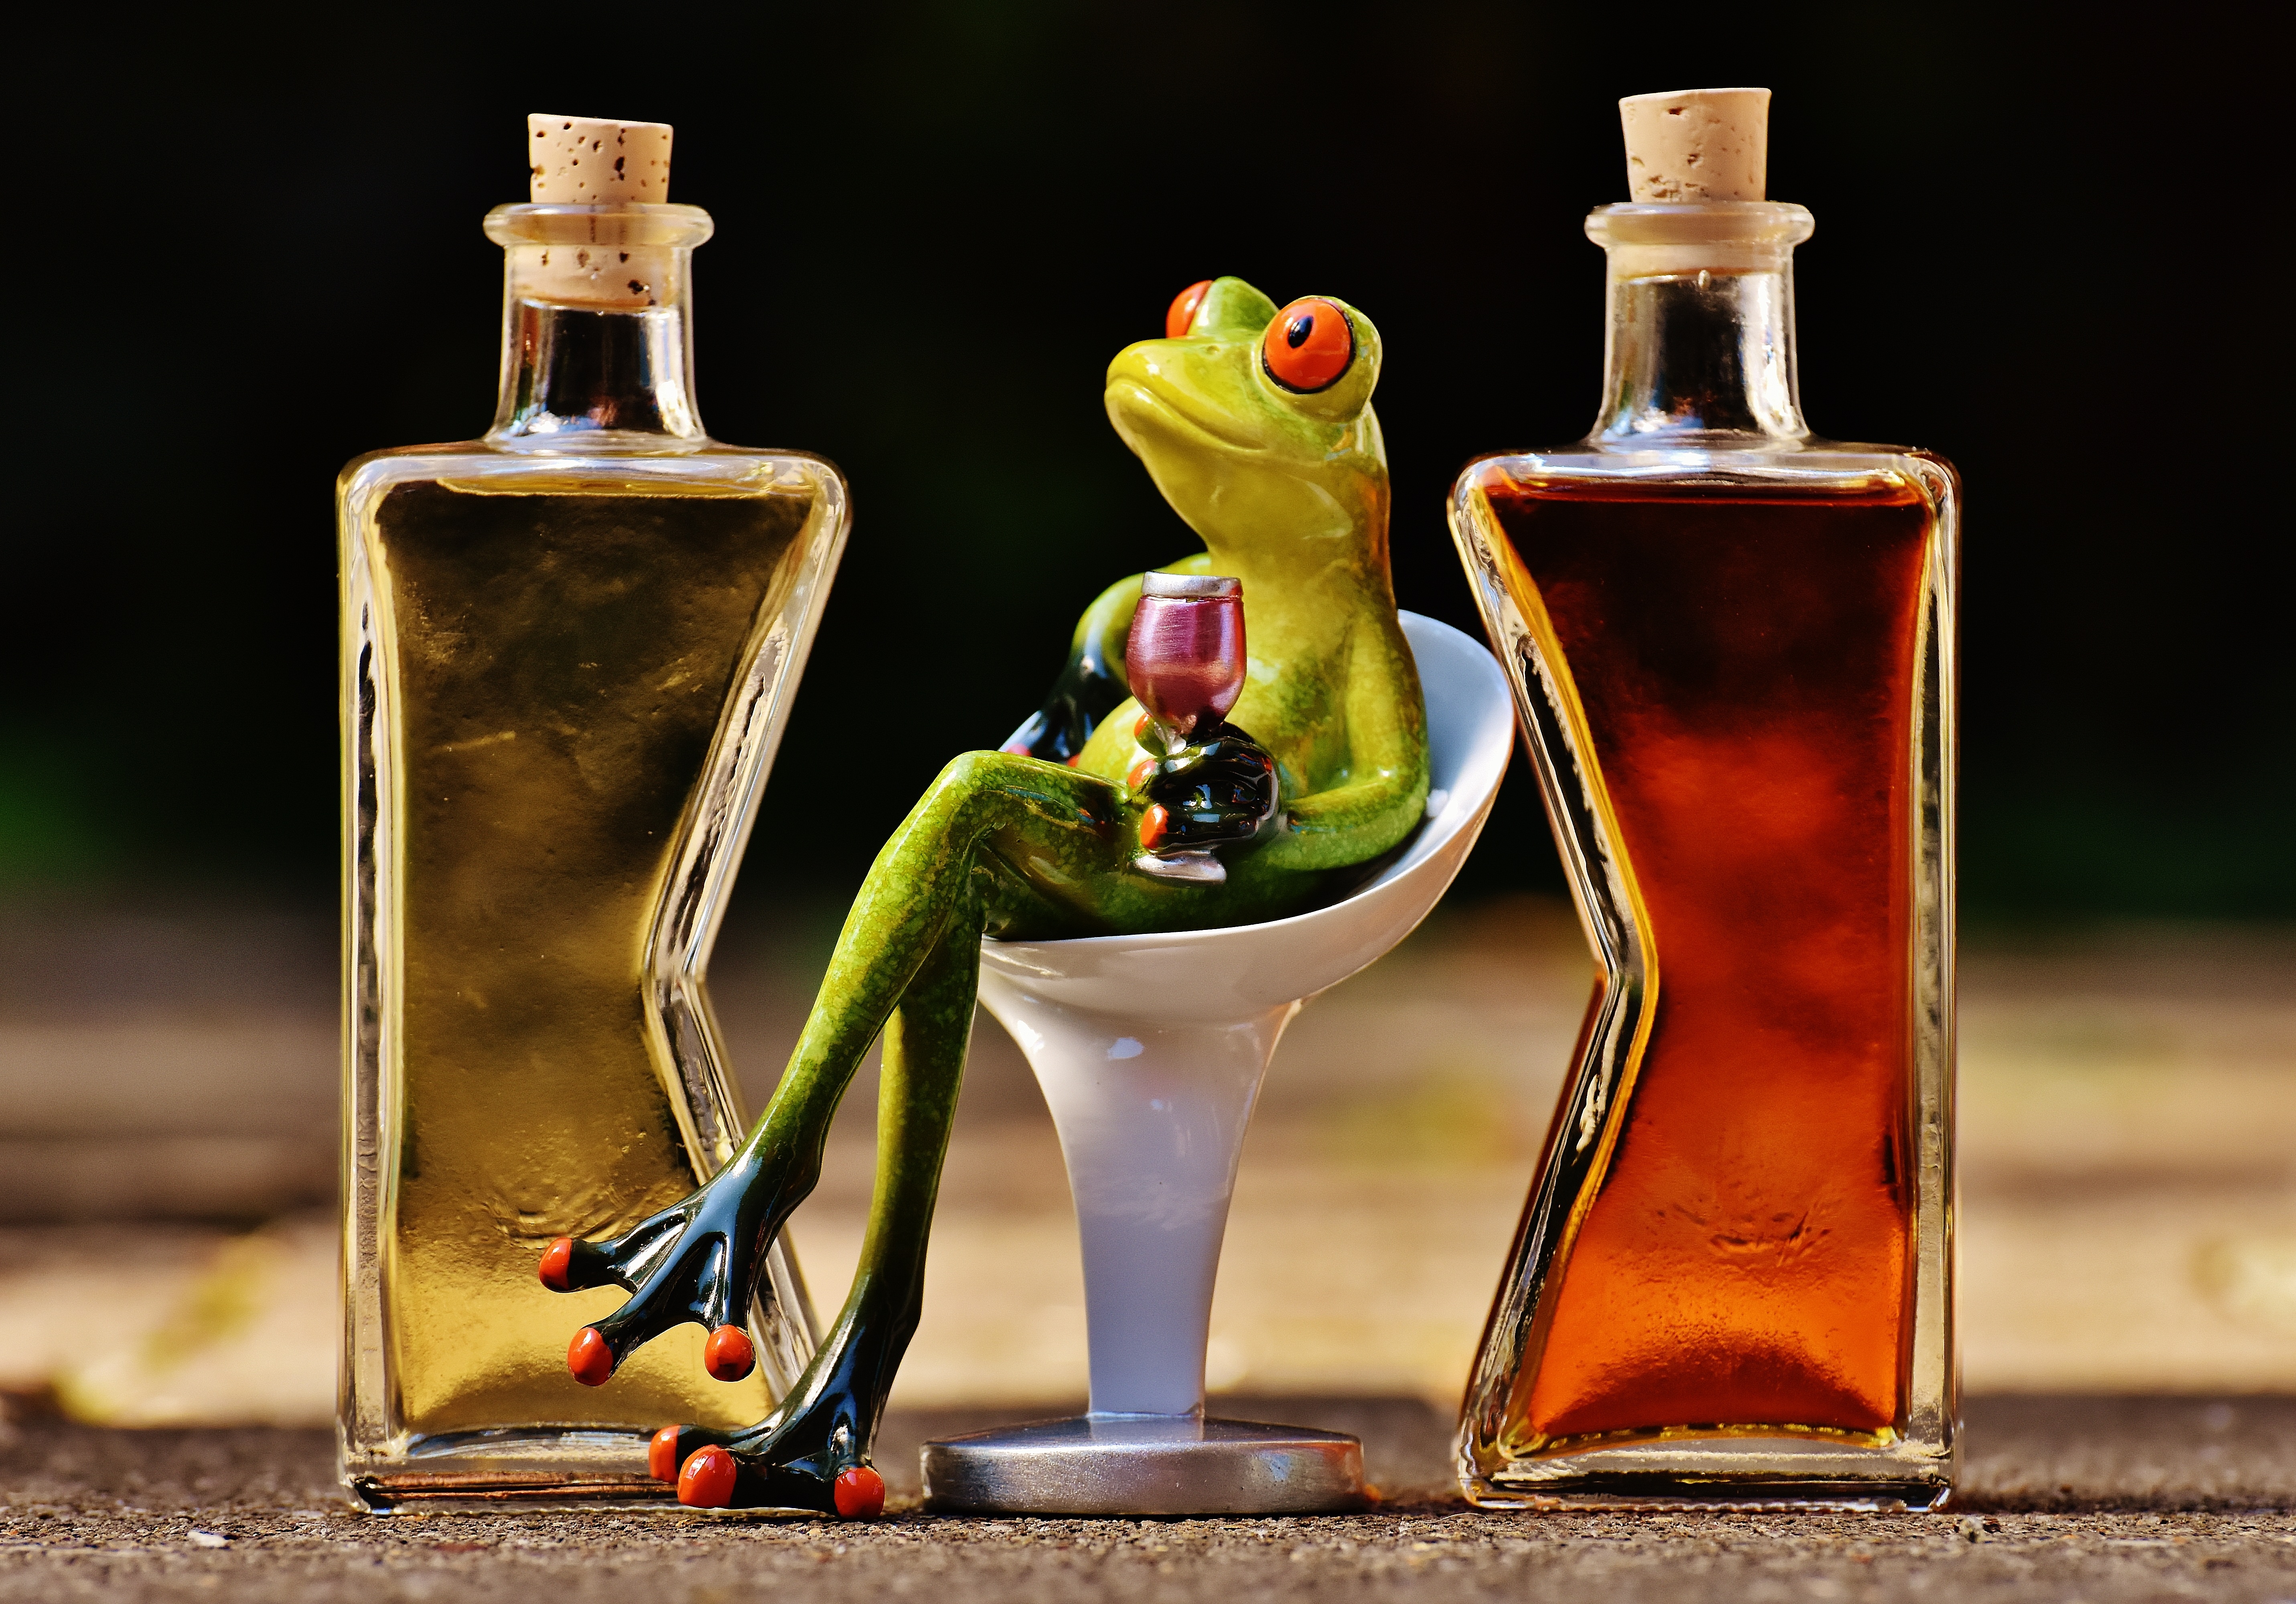
wine, sweet, glass, cute, drink, bottle, frog, yellow, still life, alcohol, cocktail, painting, wine bottle, fig, glass bottle, fun, bottles, funny, figures, chick, benefit from, perfume, frogs, cosmetics, coziness, beverages, still life photography, distilled beverage, drinkware